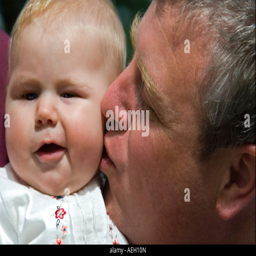
horizontal close up portrait of baby girl pulling a disapproving funny face as her father kisses her